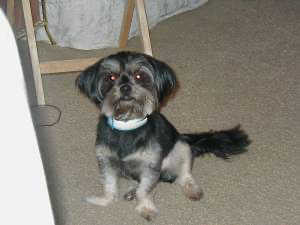
Animal: dog
Breed: yorkshire terrier